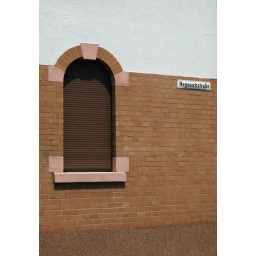
Interesting design on window on building in Heidelberg.